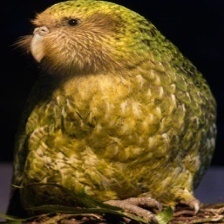
Species: KAKAPO
Scientific name: STRIGOPS HABROPTILUS